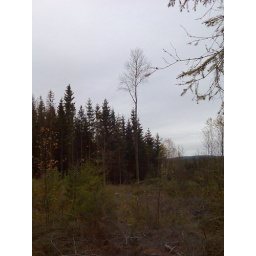
Single tree standing in the middle of an open area. Fall '07.